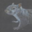
Label: squirrel